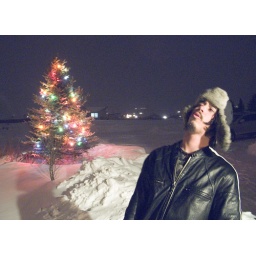
Zachary poses with his cool new hat in front of the house in the newfallen snow.